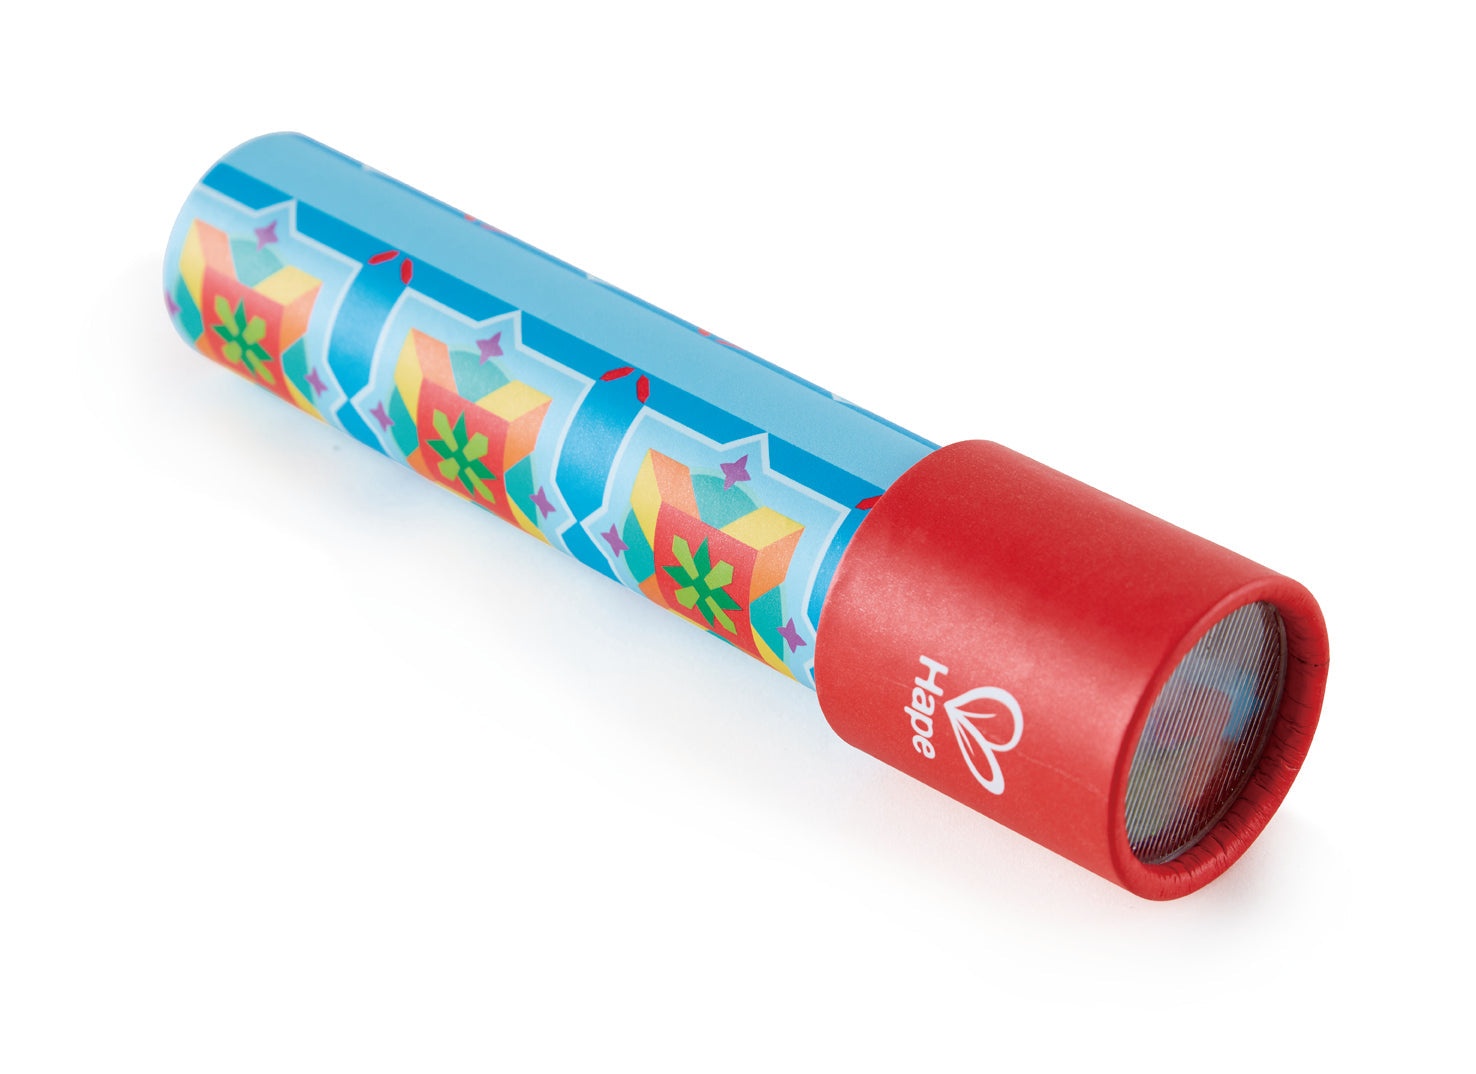
Wonder Vision Kaleidoscope
Brand: Hape
Wonder Vision Kaleidoscope Take a journey into a world of color and shapes with this retro-themed kaleidoscope! Just hold it up to your eye and turn the end to create a never-ending array of beautiful patterns. Play Tips 1. Point the kaleidoscope towards a gentle light source, such as a lamp. 2. Look through the eye-piece and you will see a colorful geometric pattern. 3. Turn the end of the kaleidoscope to create an endless array of colorful patterns. Feature Retro-themed kaleidoscope Creates an endless array of patterns and colors when the end is turned A simple engaging toy that both adults and children will enjoy Made from paper and plastic For ages 3+ Important Information WARNING: Choking hazard -Small parts. Not for children under 3 yrs. Remove the packaging material before you give the toy to your child. Please keep all the relevant information for future reference. Decorations and colors may vary! Product Information Product Dimensions 4.5 x 4.5 x 19.0 cm Item Weight 0.060 kg Item model number E8399 Recommended age 3Y+ Package type hangtag Package Size 4.5 x 4.5 x 19.0 cm
Category: Toys & Games > Toys > Visual Toys > Kaleidoscopes